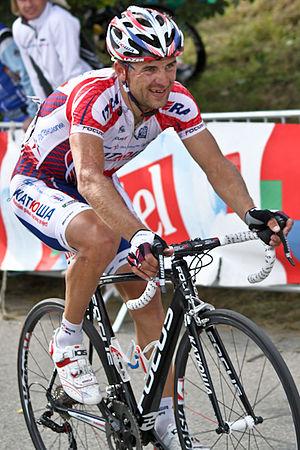
Le coureur russe Vladimir Gusev lors de la 19e étape du Tour de France 2011.
Vladimir Gusev, né le 4 juillet 1982 à Gorki, est un coureur cycliste russe.